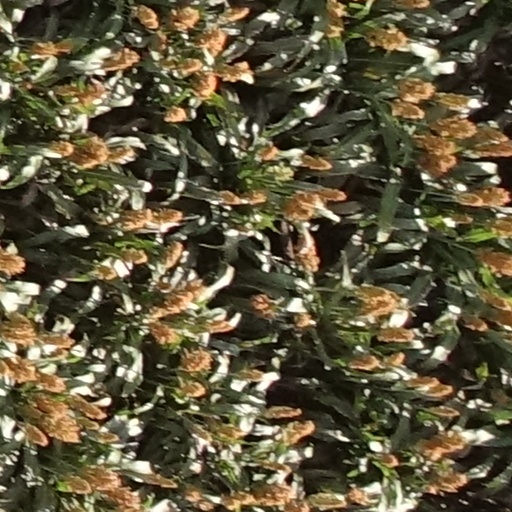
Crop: sorghum